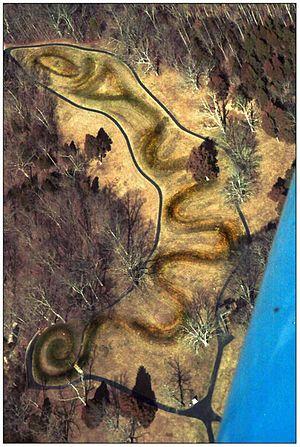
Le tumulus du Grand serpent est un tumulus amérindien situé sur le plateau du cratère de Serpent Mound, le long de la rivière Ohio Brush Creek dans le comté d'Adams, dans le sud de l'État américain de l'Ohio. Il est situé sur une crête bordée par une falaise et des bois. Il s'agit de la plus grande représentation terrestre d'un serpent au monde.